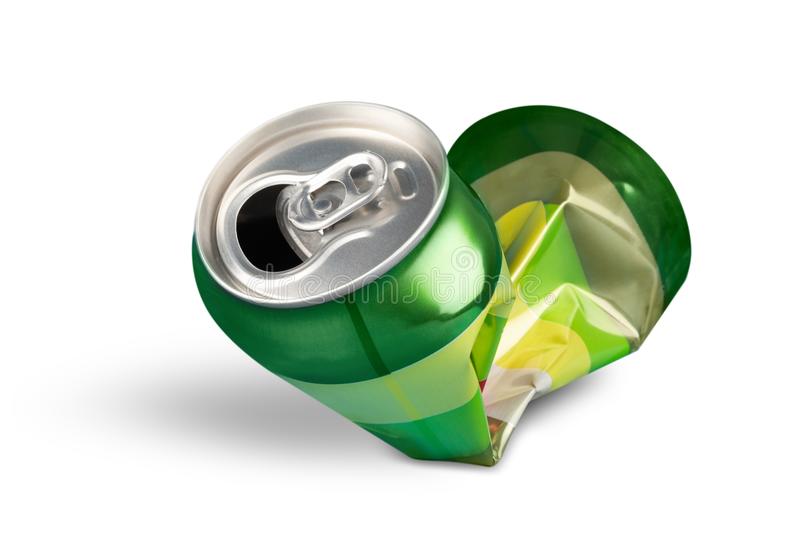
Label: metal